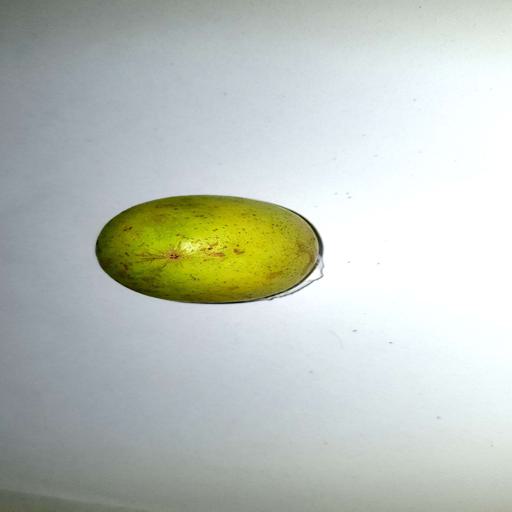
Label: healthy